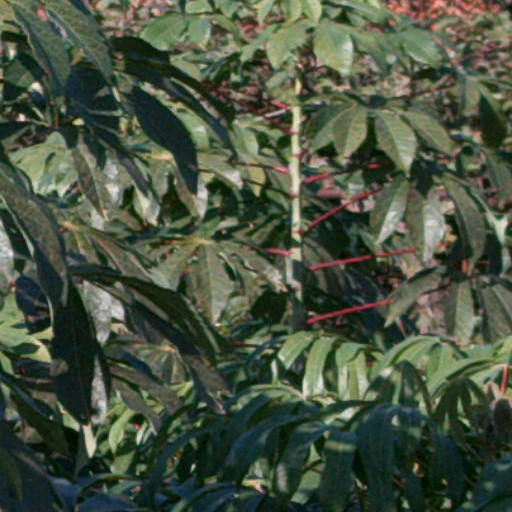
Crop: cassava